Revenge-class battleship

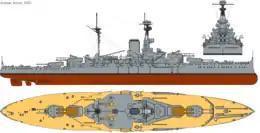
coloured diagram showing the ship's paint scheme

The ships of the "Revenge" class were long between perpendiculars, long at the waterline, and had a length overall of . They had a beam of (which was increased to approximately with the addition of anti-torpedo bulges) and a deep draught of fully loaded without a bulge and with a bulge. They had a normal displacement without a bulge of approximately and at deep load. Equivalent figures for those ships fitted with a bulge were about or , depending on the type of bulge fitted. The ships' metacentric height was at deep load without a bulge fitted and with a bulge.